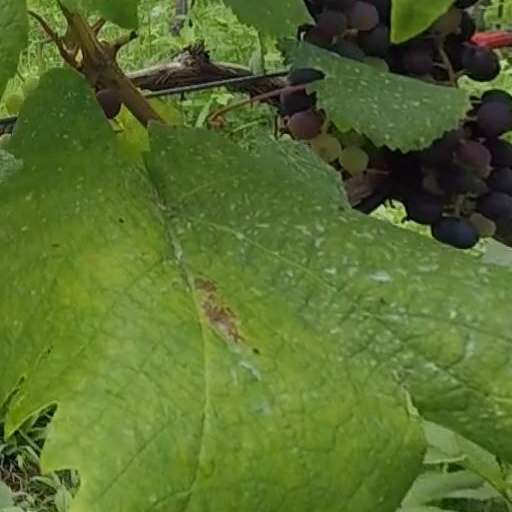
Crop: grape